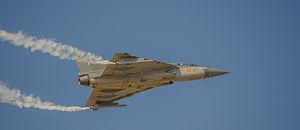
Le HAL LCA Tejas est un avion multirôle monoplace développé par l'Inde appartenant, selon la presse indienne, à la catégorie des avions de chasse de la 4ᵉ génération. Le premier avion de série a été livré le 17 janvier 2015, une version non définitive de la tranche SP1.